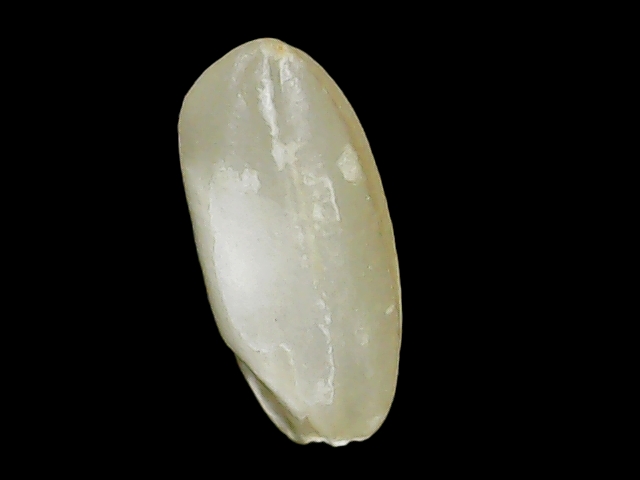
Rice variety: Binadhan10